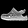
Label: Sandal